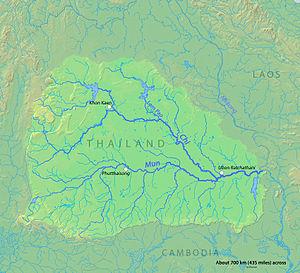
La Mun est une rivière du nord-est de la Thaïlande, affluent du Mékong. Son débit est d'environ 21 000 km³ par an.
La Don Moi est un sous-affluent du Mékong qui coule dans le Nord-Est de la Thaïlande. Elle prend sa source dans les monts Dângrêk, tout près de la frontière laotienne, coule vers le Nord dans la province d'Ubon Ratchathani, et se jette dans la Mun juste avant le confluent de celle-ci avec le Mékong. Elle est longue de 150 km.
La Chi, ou Nam Chi, est un sous-affluent du Mékong qui coule en Thaïlande. C'est la plus longue rivière du pays, avec 765 km, mais elle a moins de débit que la suivante, la Mun dans laquelle elle se jette.